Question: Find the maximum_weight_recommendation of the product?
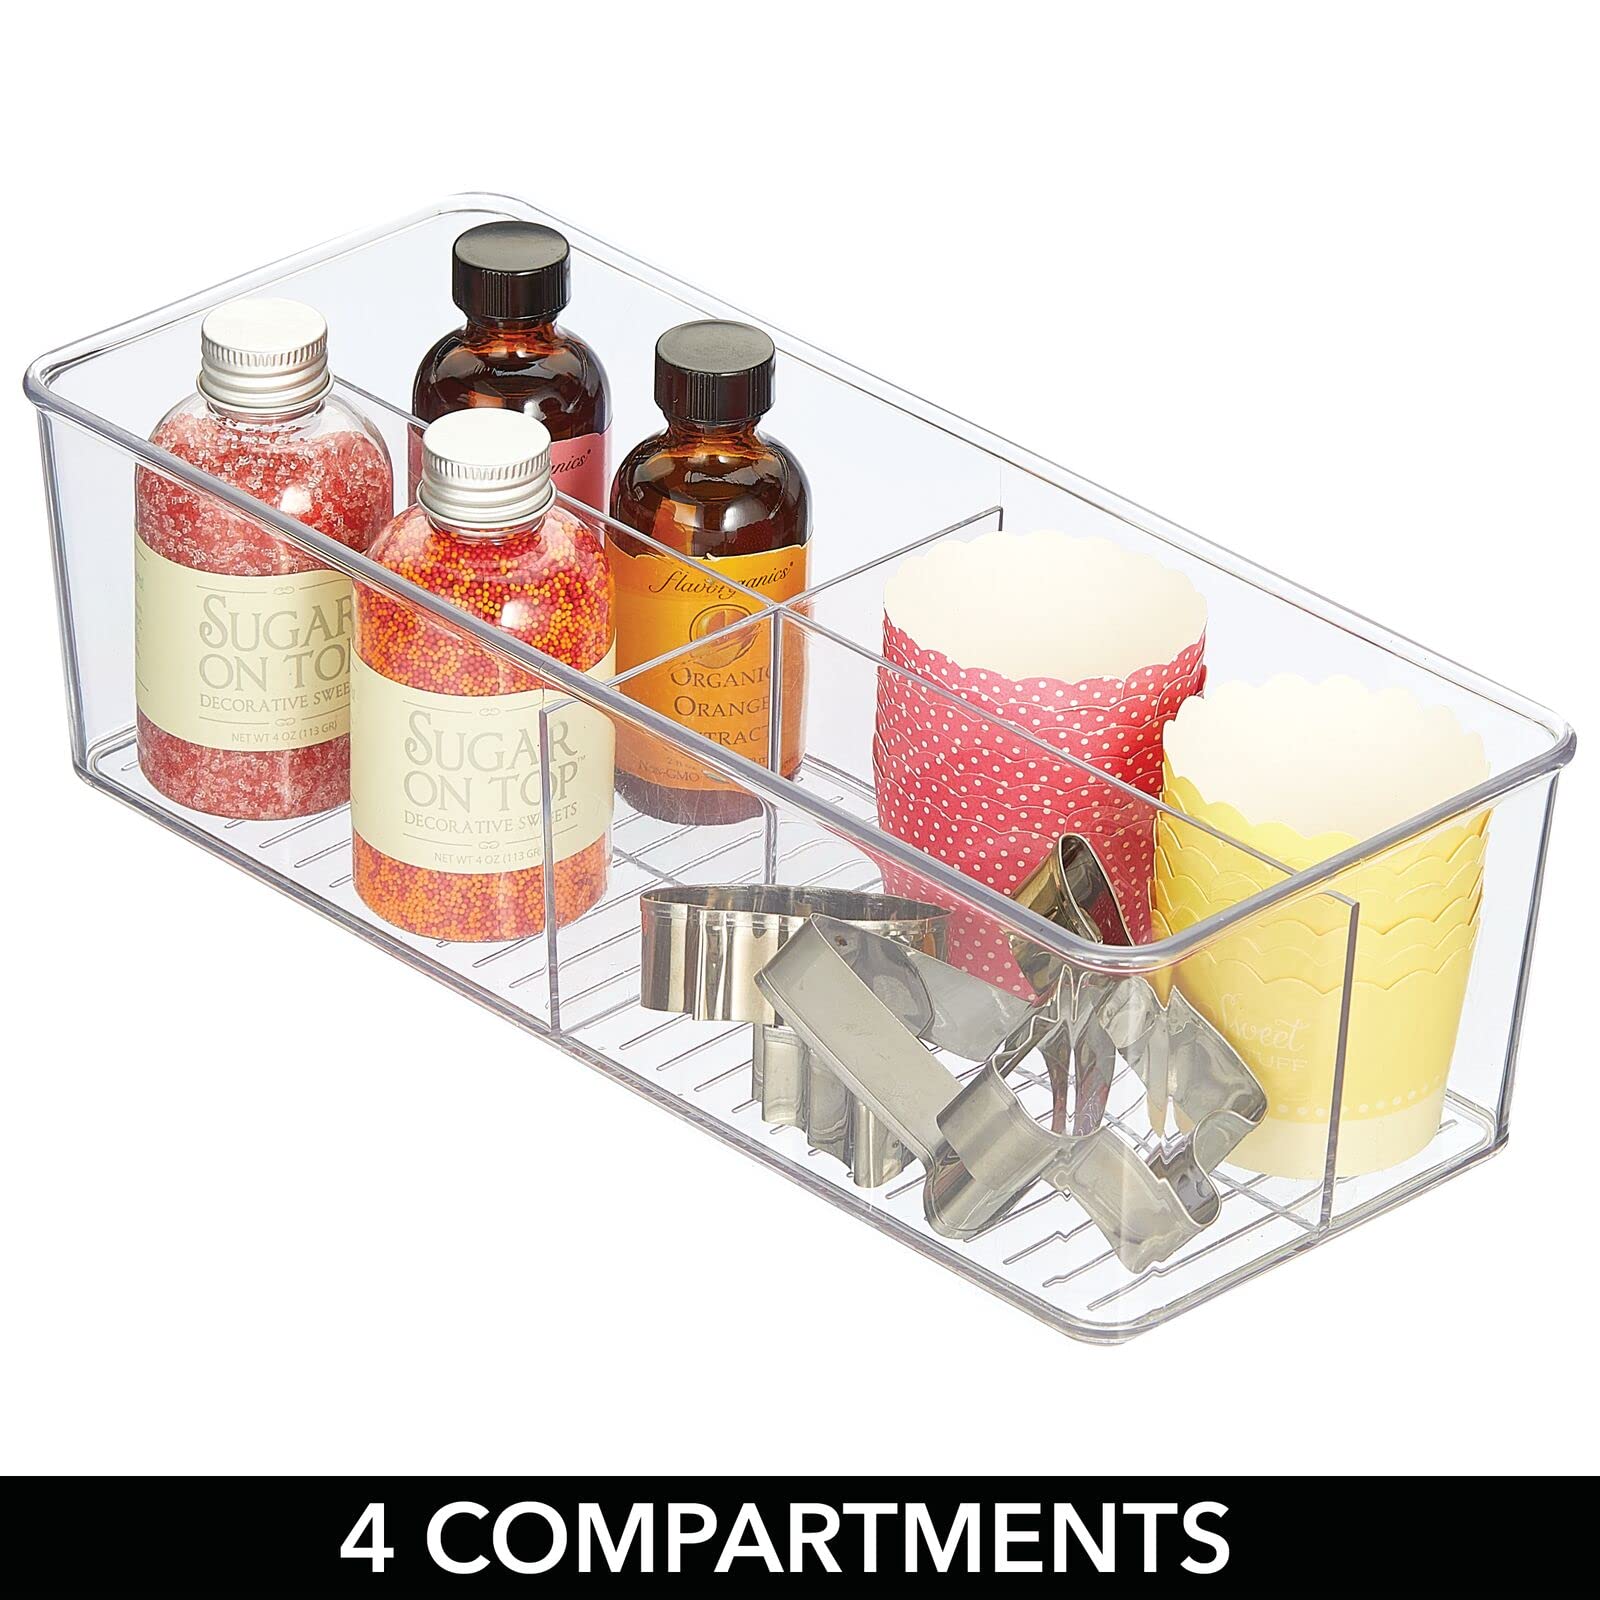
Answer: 4.0 ounce